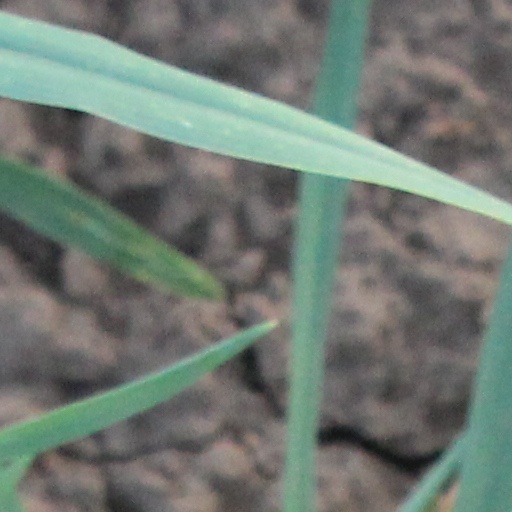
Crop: wheat